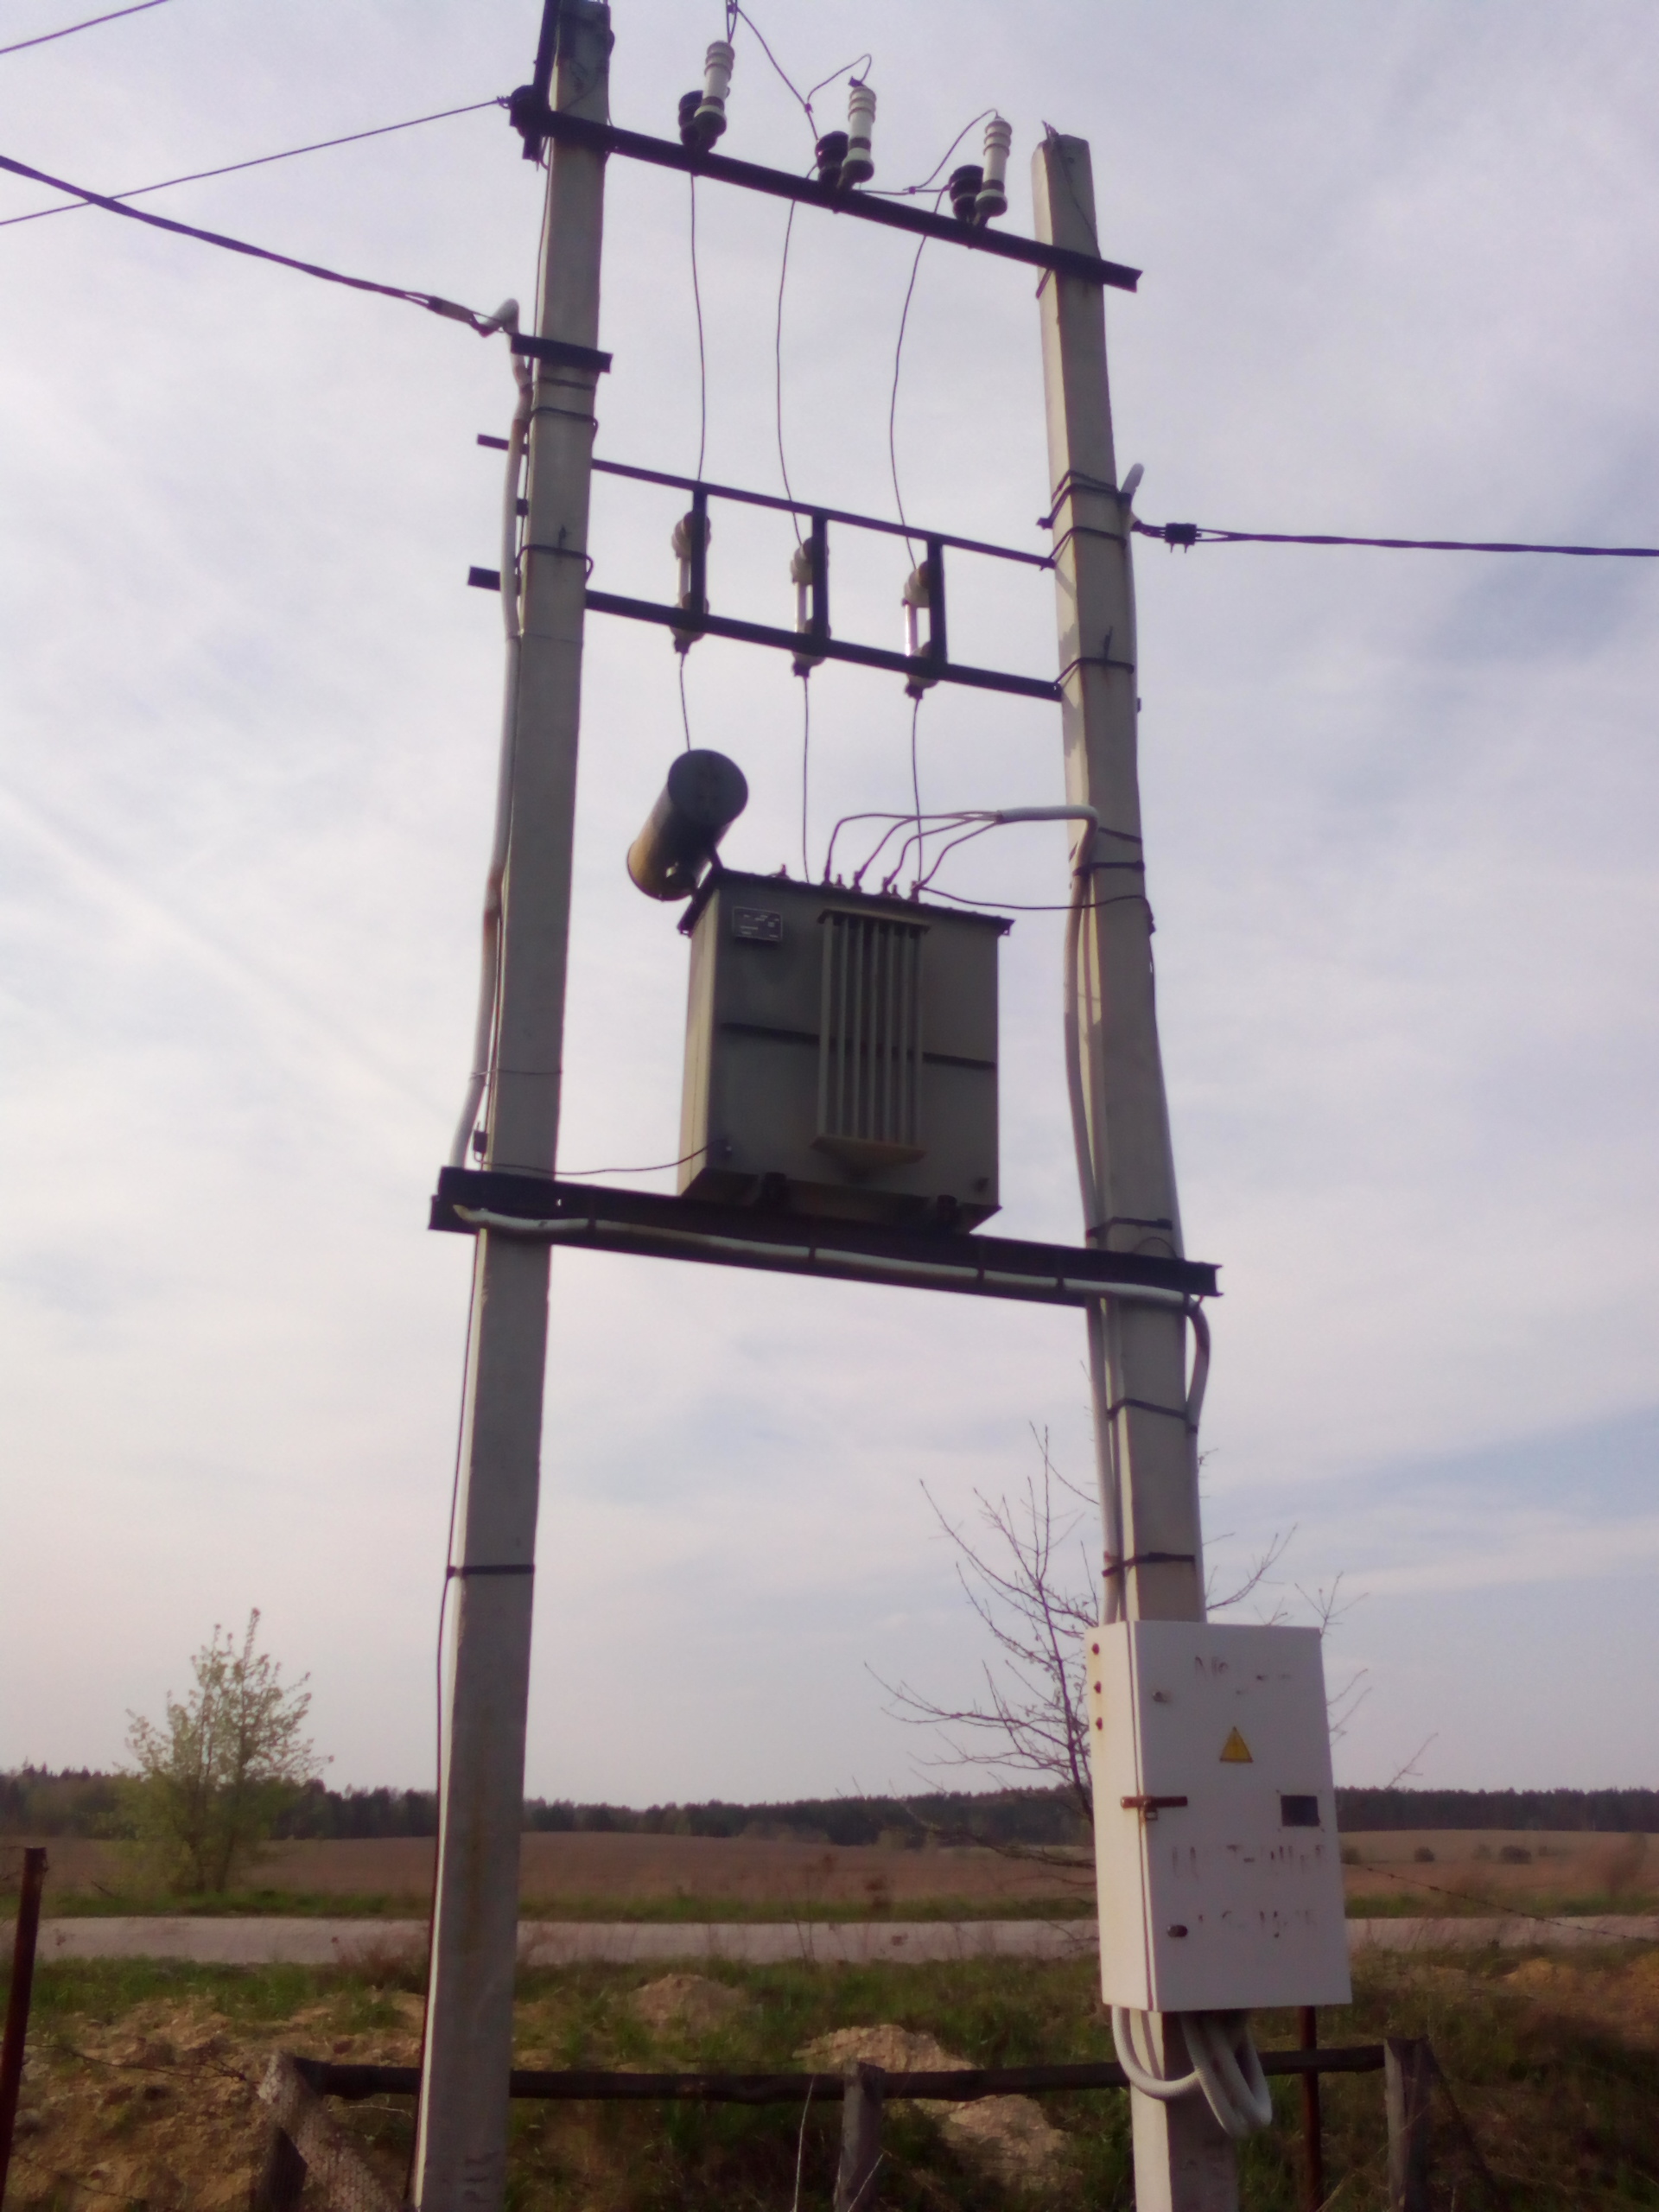
substation, transformer, power, high, voltage, electrical, station, line, equipment, electricity, sky, energy, industry, danger, generation, supply, indoor, electric, cable, background, plant, structure, industrial, network, wire, overhead power line, electrical supply, current transformer, public utility